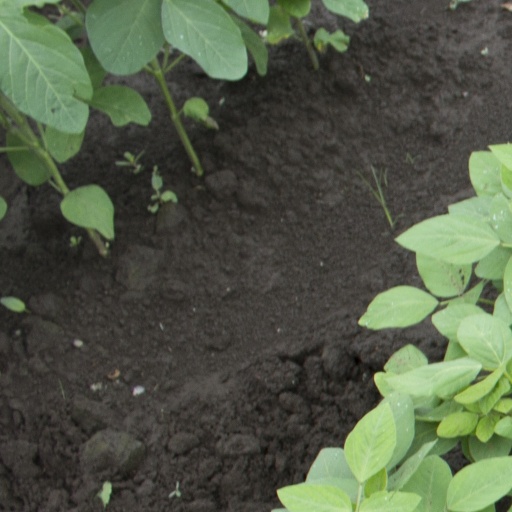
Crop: soybean